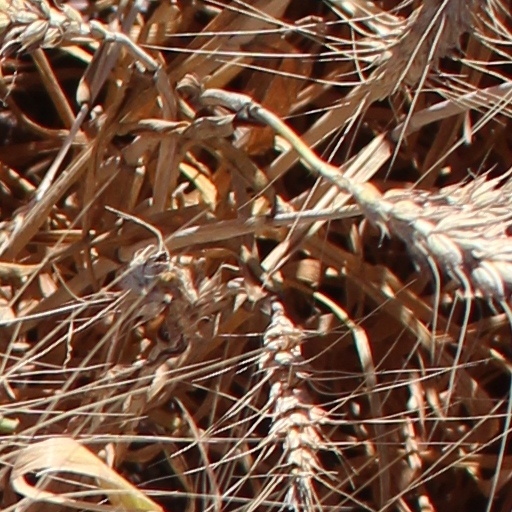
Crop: wheat